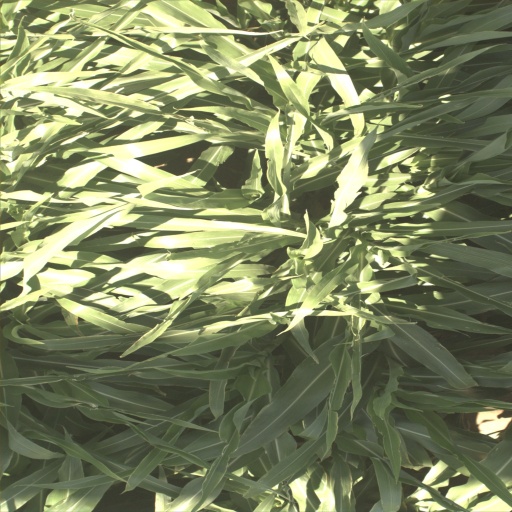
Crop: sorghum